NBC Radio Network

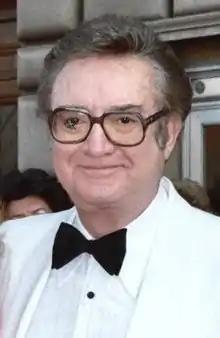
Steve Allen

In 1979, NBC launched The Source, a secondary network that targeted younger listeners, providing news, short features and music specials to FM rock stations. The Source also featured a talk show hosted by sex columnist Ruth Westheimer beginning in 1984, which originated at NBC's New York FM station WYNY. NBC Radio's last major programming venture occurred with the November 2, 1981, debut of NBC Talknet, a talk radio program block for the late-evening hours. Headlined by advice host Sally Jessy Raphael and personal finance talker Bruce Williams, NBC Talknet was largely inspired by the success of the all-night "Larry King Show" on Mutual. When Williams was critically injured in a 1982 airplane crash, he resumed his NBC Talknet show four weeks later, conducting it from his hospital room. Williams' show proved to be very successful and ultimately outlived NBC Talknet itself.